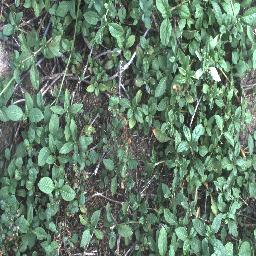
Label: negative